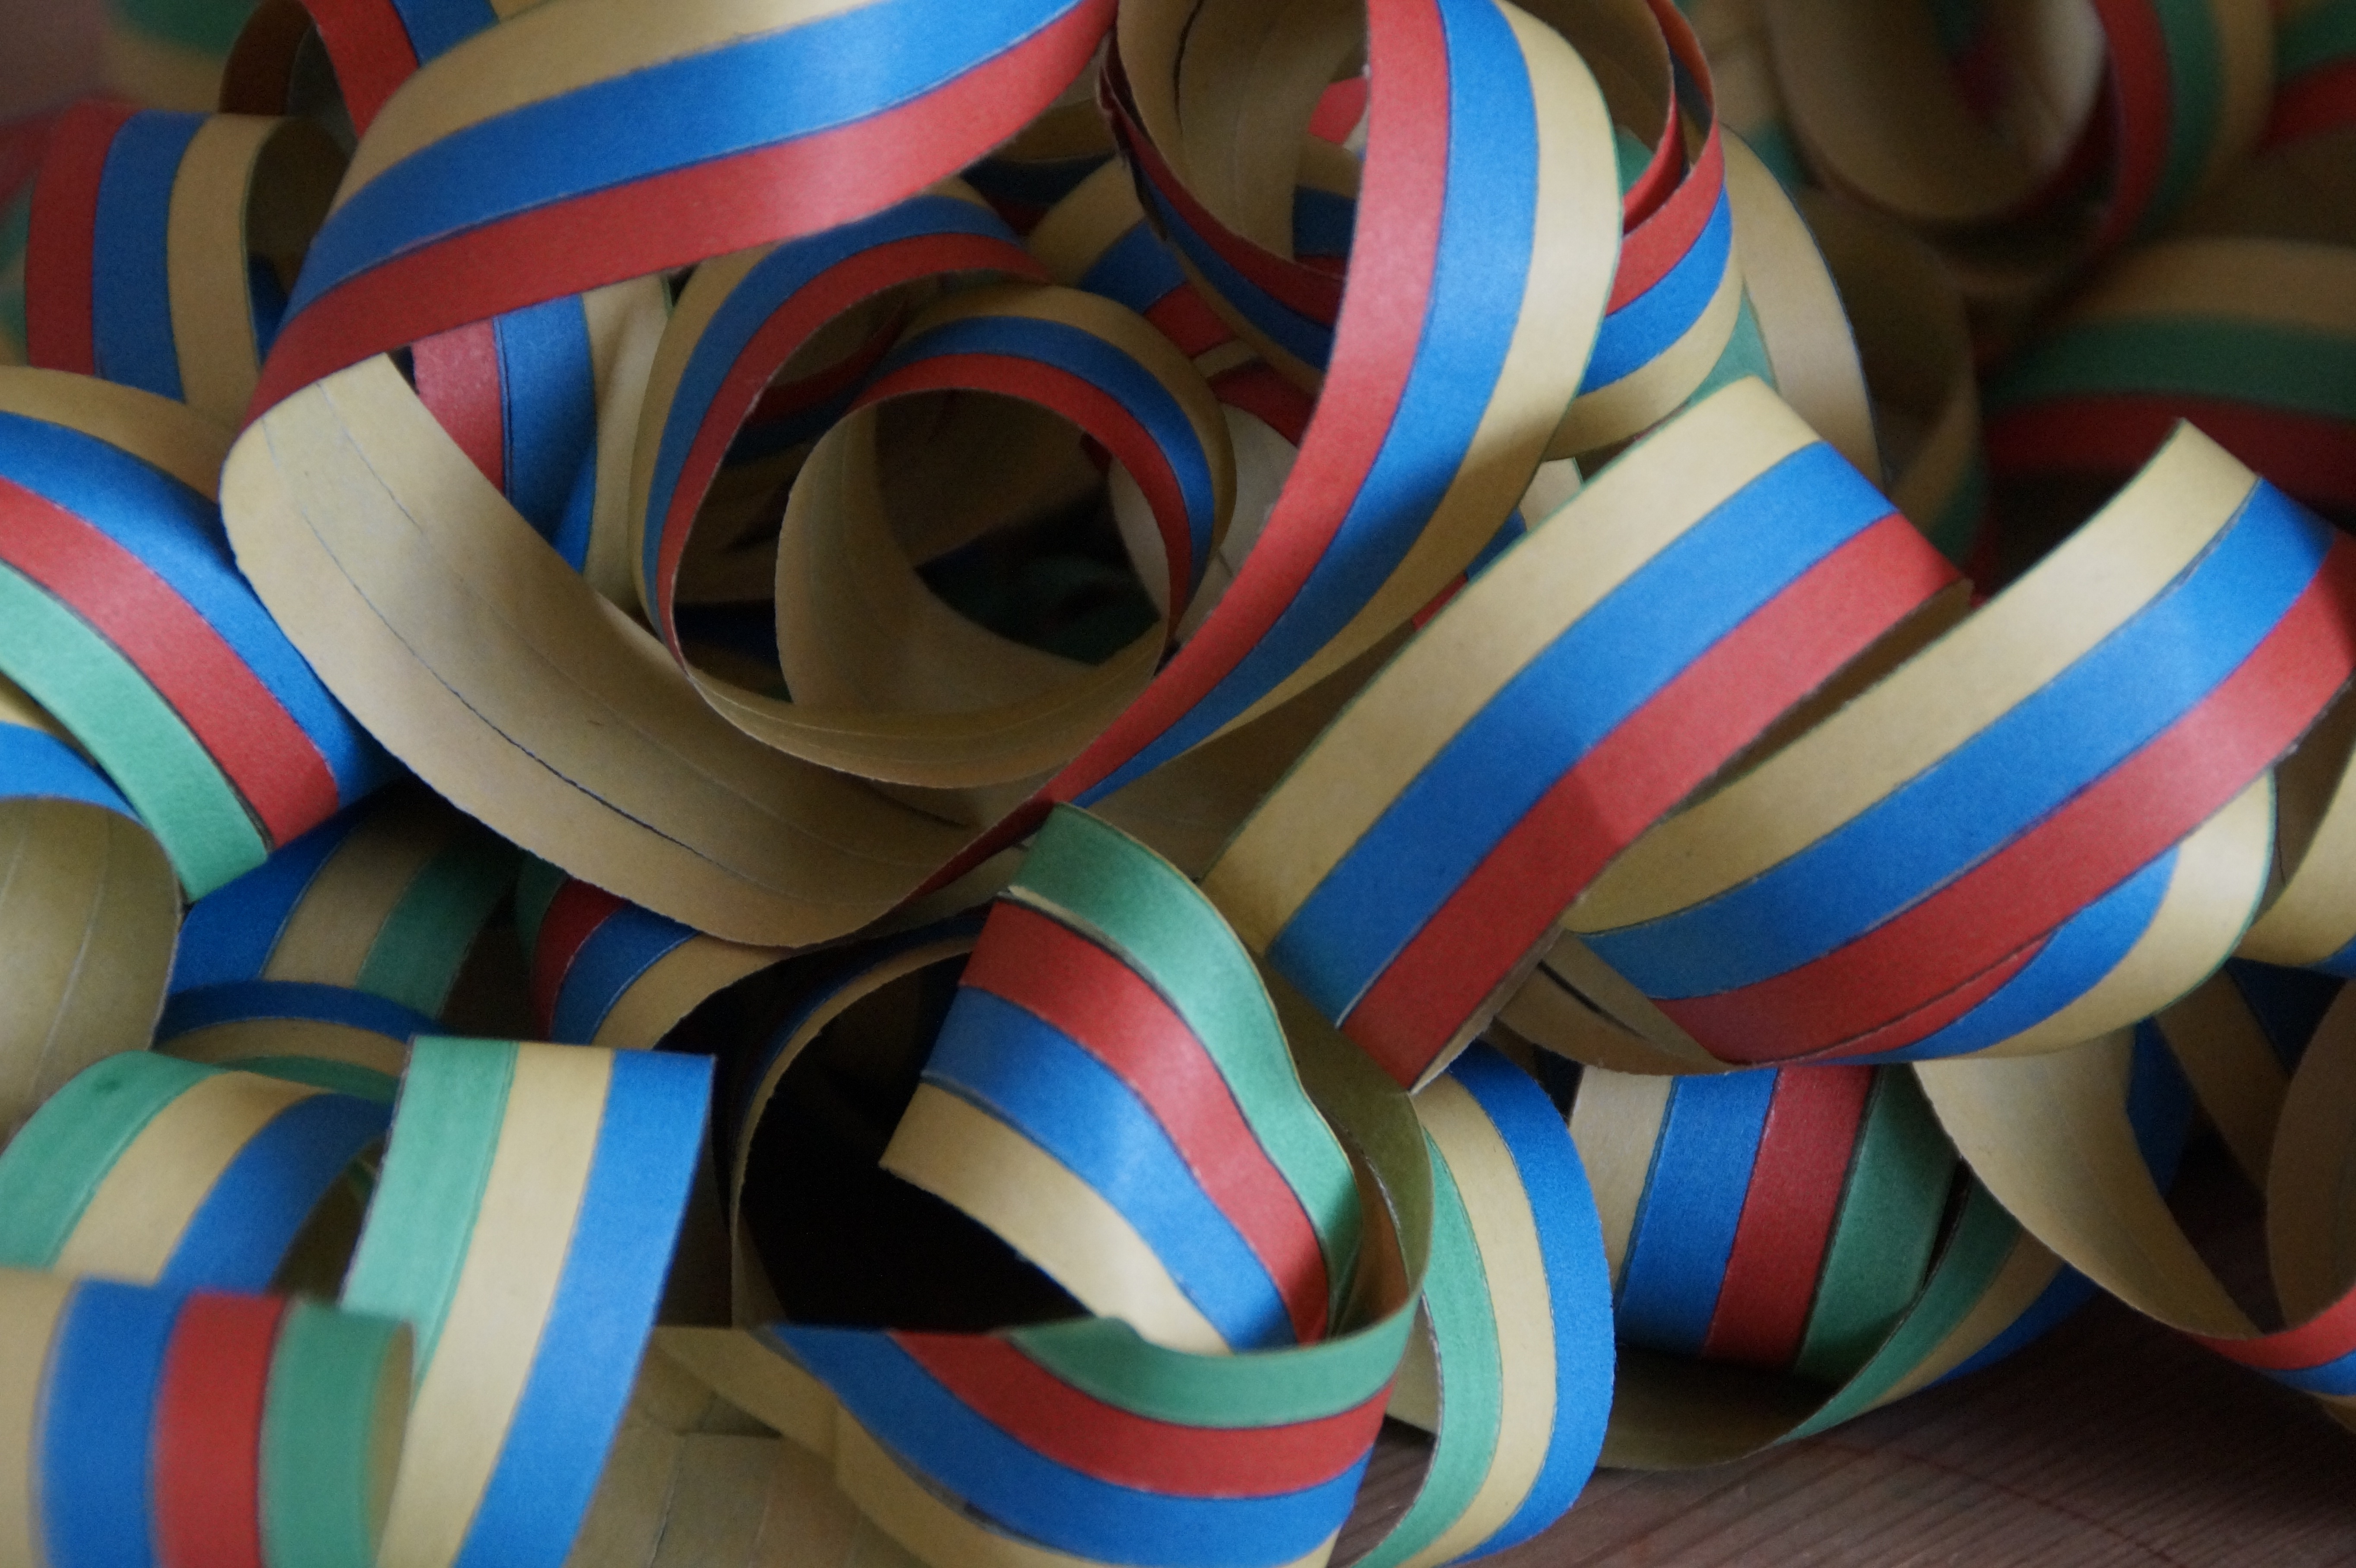
structure, wheel, texture, flower, celebration, band, decoration, green, red, carnival, color, blue, clothing, colorful, yellow, circle, textile, festival, children, party, decorated, chaos, ringed, new year's eve, streamer, paper snakes, fasnet, fashion accessory, partyaritkel